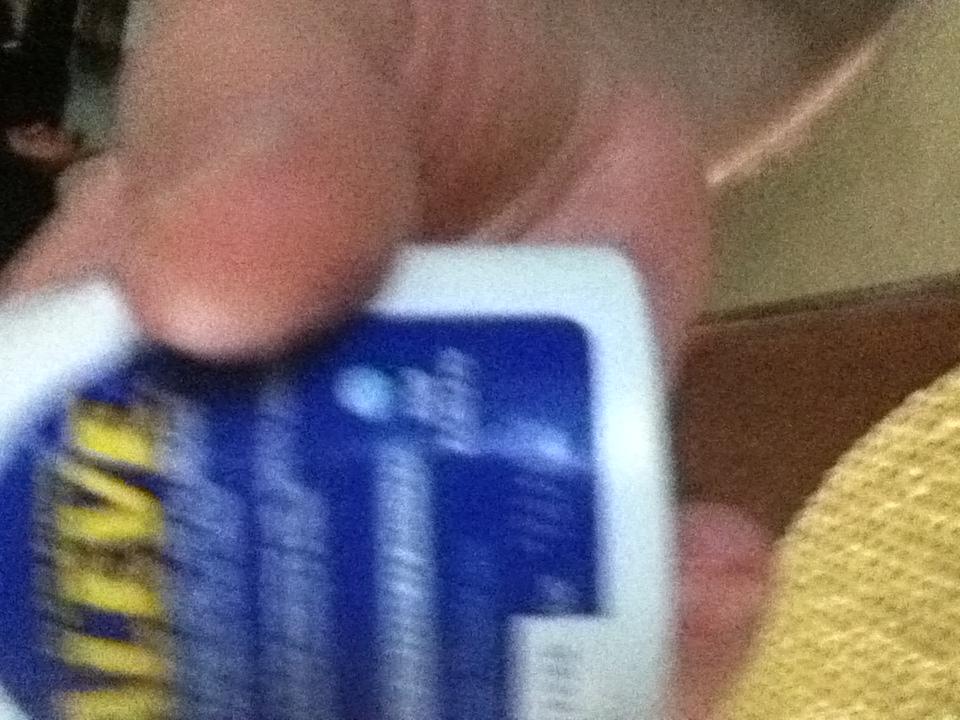Question: What kind of pills are these?
Answer: aleve